Philippe Torreton

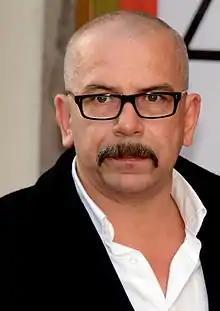
Torreton in 2014

Born in Rouen, to a teacher mother, and filling station attendant father, Torreton grew up in a suburb of the city. A student at the lycée Val de Seine de Grand-Quevilly, he discovered there a certain liking for the theater that he nurtured, thanks to his teachers, - he often cites one in particular, - M.Désir. A student of CNSAD, he would return there, this time as a teacher, in October 2008.